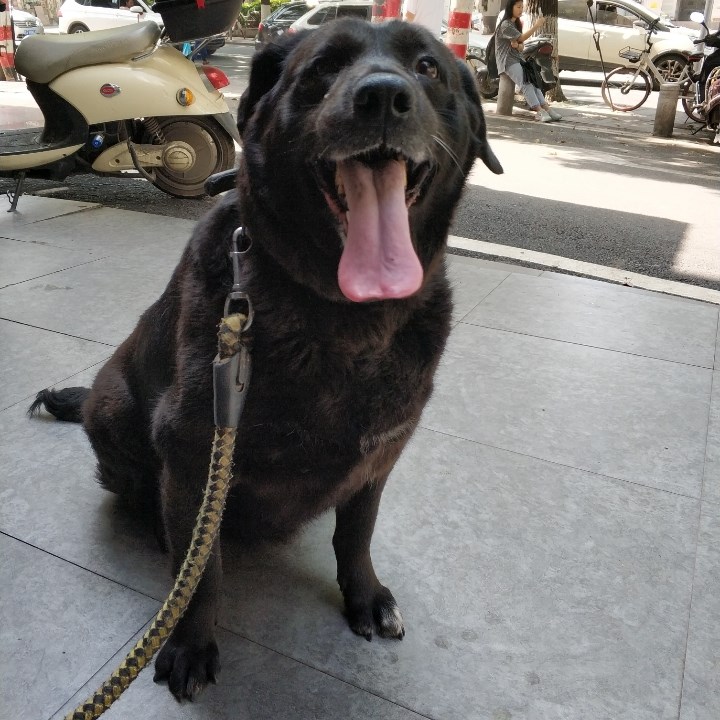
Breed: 3580-n000122-Labrador_retriever